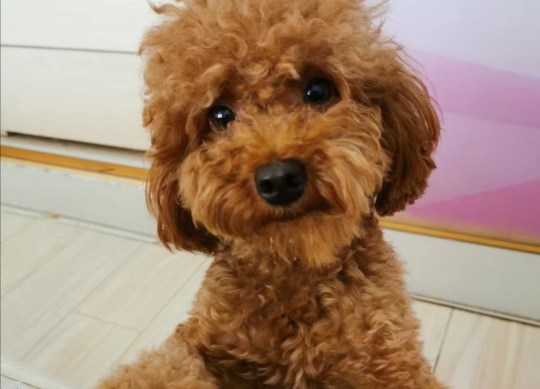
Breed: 7449-n000128-teddy